List of Texas Rangers team records

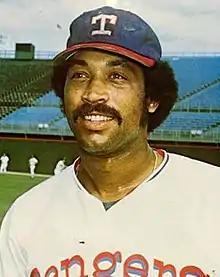
Jim Bibby (shown) and Ferguson Jenkins set the single-season record for the most games started (41) in 1974.

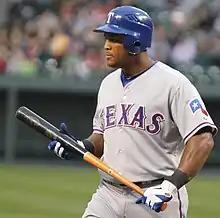
Adrián Beltré hit two home runs in a single inning on August 22, 2012, against Baltimore.

These are records of players and teams with the best performance in distinct statistical categories during a single game.